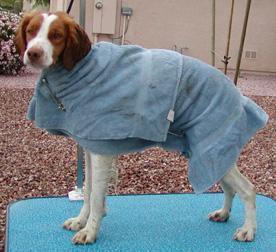
Brittany_spaniel